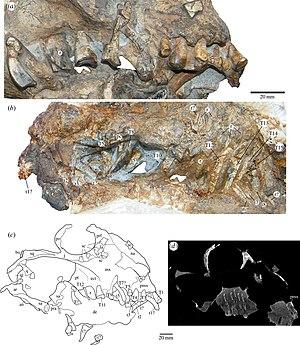
Dentition d'Anomocephalus africanus. (a) Vuelatérale (b) Vue médiale
Anomocephalus est un genre éteint de thérapsides anomodontes ayant vécu à la fin du Permien moyen, dans ce qui est aujourd’hui l’Afrique du Sud. Son unique espèce, Anomocephalus africanus, fut nommée en 1999 par Sean Modesto, Bruce Rubidge et Johan Welman. Elle n’est connue que par un unique spécimen représenté par la moitié droite incomplète d’un crâne, associé à quelques os post-crâniens mal conservés et désarticulés. Seul le crâne a fait l’objet d’une description. Anomocephalus est caractérisé par sa denture composée de nombreuses incisives et d’une batterie de dents molariformes présentes à la fois sur le palais et l’os dentaire de la mandibule. Ces dents molariformes formaient une surface de broyage efficace suggérant un régime alimentaire végétarien basé sur des plantes à haute teneur en fibres. Les analyses cladistiques ont montré qu’Anomocephalus est étroitement apparenté au genre Tiarajudens, trouvé dans des roches de même âge au Brésil, avec lequel il partage la présence d’une batterie dentaire capable d’occlusion.